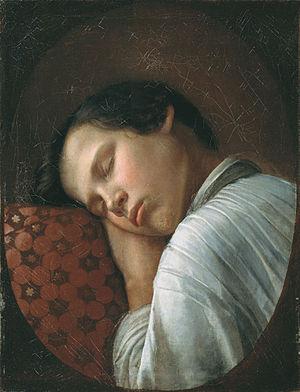
Nikifore Krylov — Empire russe